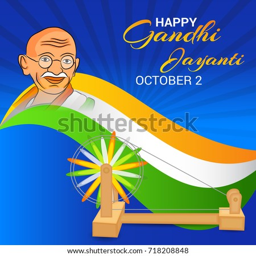
vector illustration of a banner for person .